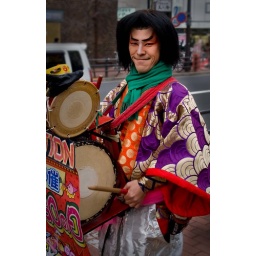
Saw this guy walking down the street in Ikebukuro and asked him for a shot, to which he obliged.